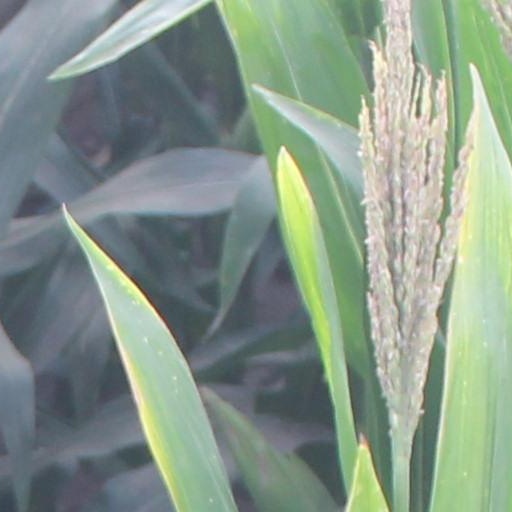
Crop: maize; corn